Atherstone railway station

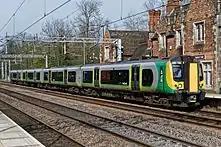
A London Midland with a service to London Euston

The station was designed by John William Livock and opened by the London and North Western Railway in 1847. The line through the station was originally double track, but was widened to quadruple track during 1901-1909. The original down (northbound) platform was demolished and replaced by the current one during this time to accommodate the extra tracks. It was absorbed by the London Midland and Scottish Railway in the Grouping of 1923. The station passed to the London Midland Region of British Railways on nationalisation in 1948. When British Rail introduced sectorisation in the 1980s, the station was served by the Regional Railways until the privatisation of British Rail.